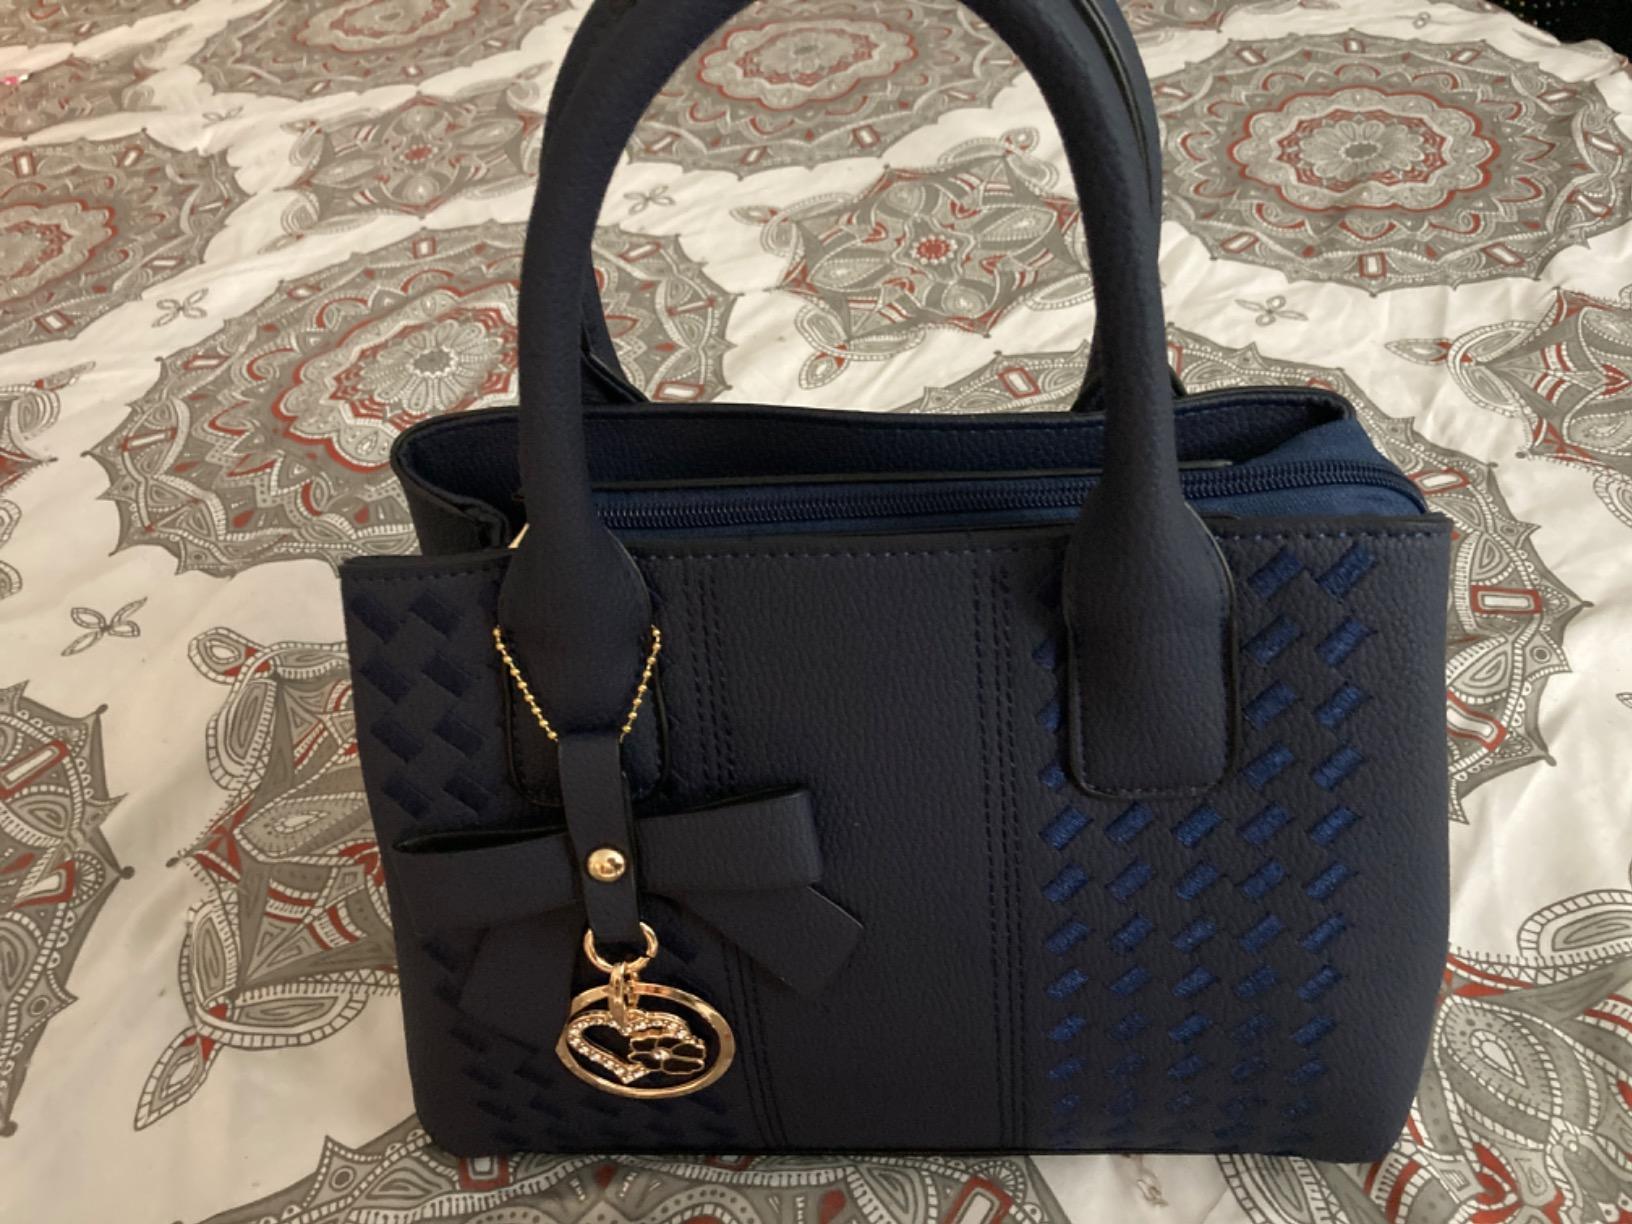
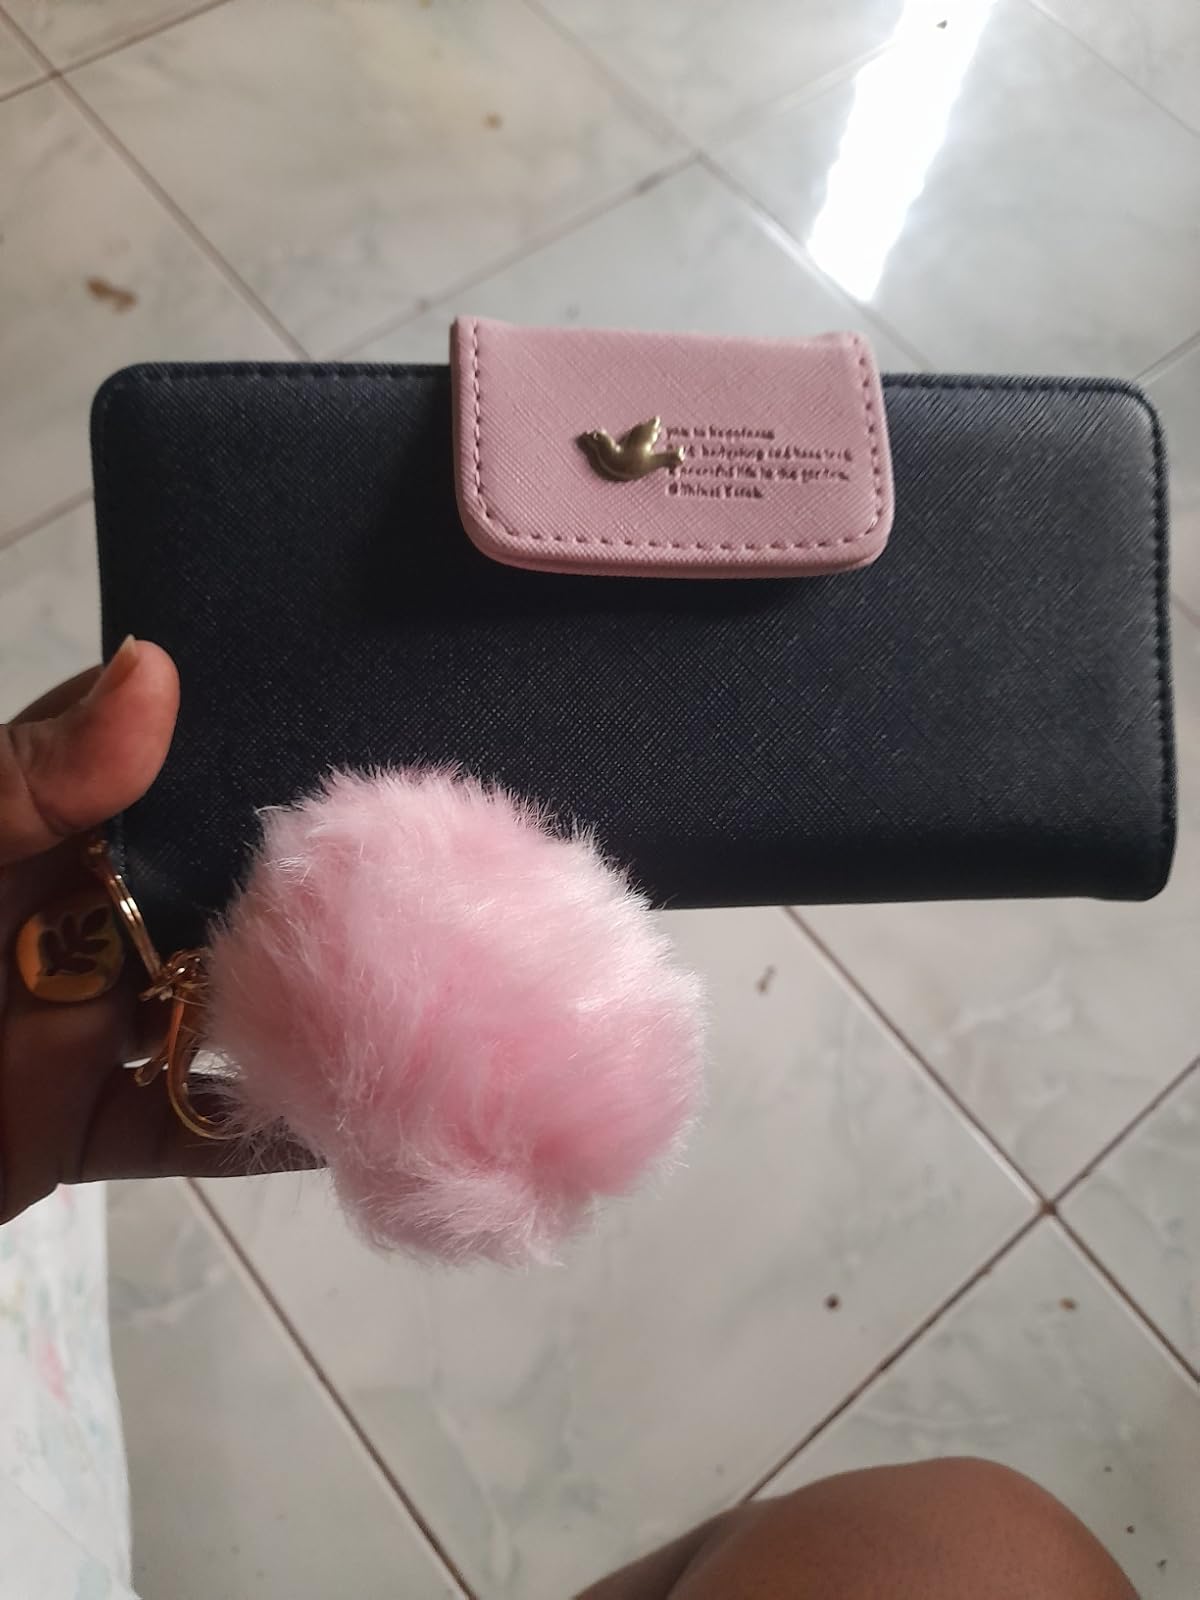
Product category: accessories_handbag
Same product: no